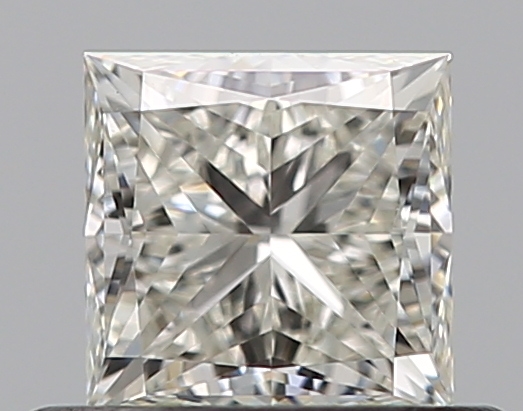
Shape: princess
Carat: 0.5
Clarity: VVS1
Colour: J
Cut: EX
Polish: EX
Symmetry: VG
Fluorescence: F
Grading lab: GIA
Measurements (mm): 4.16 x 4.11 x 3.03